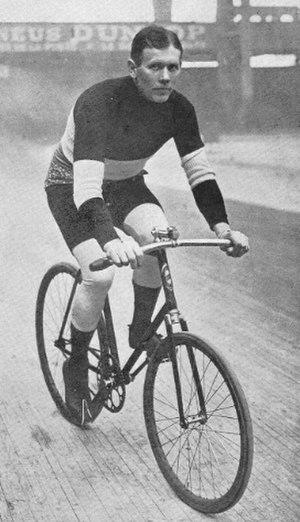
Fritz Ryser est un coureur cycliste suisse. Il a été champion du monde de demi-fond en 1908 et champion de Suisse sur route en 1899.